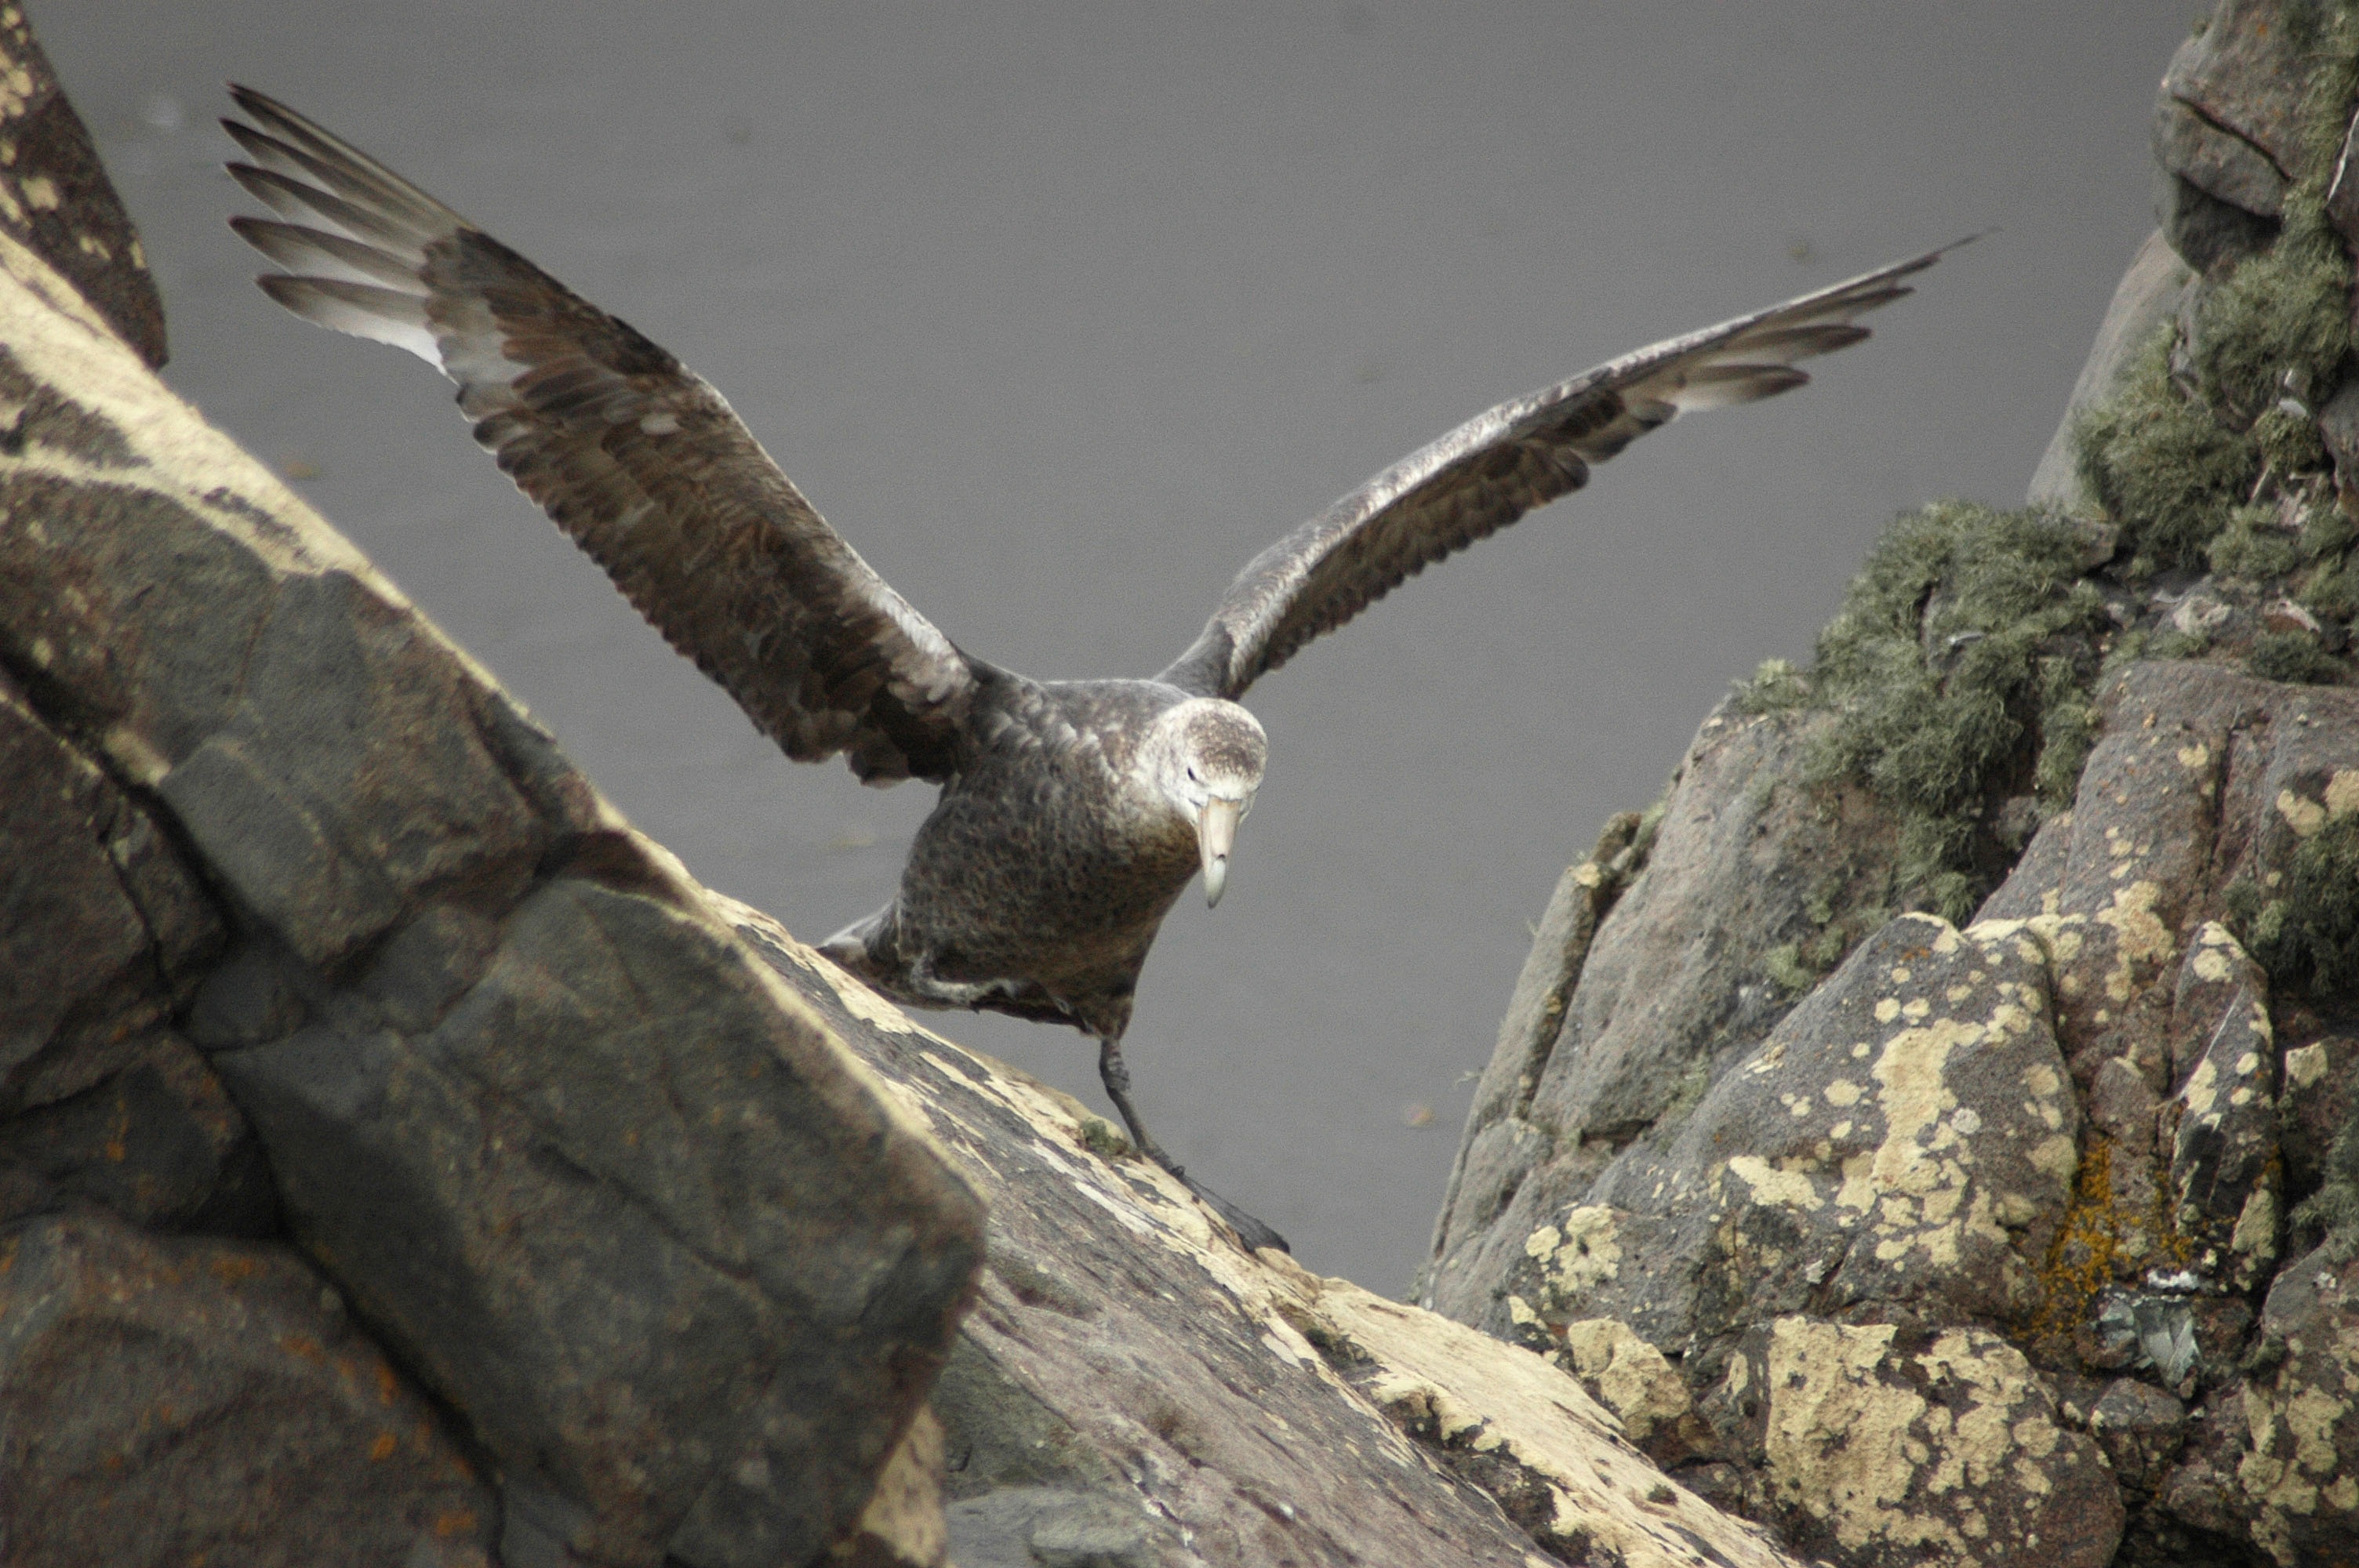
nature, bird, wing, seabird, wildlife, young, baby, fauna, bird of prey, baby bird, vertebrate, learning, albatross, chick, vulture, falcon, learning to fly